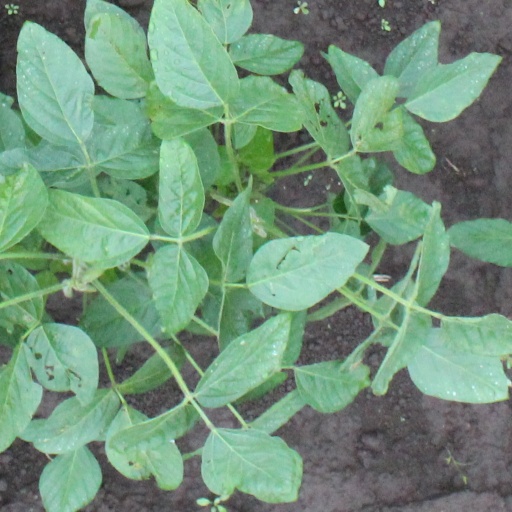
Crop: soybean